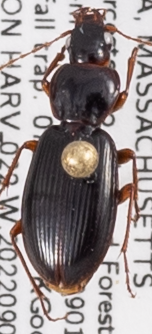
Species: Synuchus impunctatus
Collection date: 2022-09-07
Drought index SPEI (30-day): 0.03
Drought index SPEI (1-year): -0.71
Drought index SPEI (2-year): -0.24